Marie-Noémi Cadiot

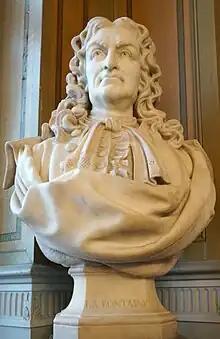
Bust of Jean de La Fontaine (1874), at Château-Thierry City Hall

Cadiot studied sculpture in the workshop of James Pradier. Her creations includes the decoration of the monumental staircase now known as the in Napoleon III's Louvre expansion, completed in 1859; and decorative reliefs added in 1862 or 1863 to the Fontaine Saint-Michel in Paris.